Industry and Railway Park Fond-de-Gras

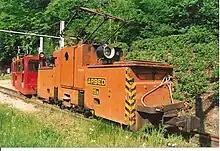
Mining train "Minièresbunn"

- The Espace Muséologique de Lasauvage is dedicated to the village's history and to a group of young people, who had to hide in a mine, in order to avoid the Wehrmacht's uniform during World War II.